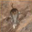
Label: shrew